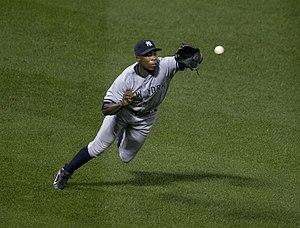
Alfonso Guilleard Soriano est un voltigeur de baseball qui évolue dans les Ligues majeures de 1999 à 2014.